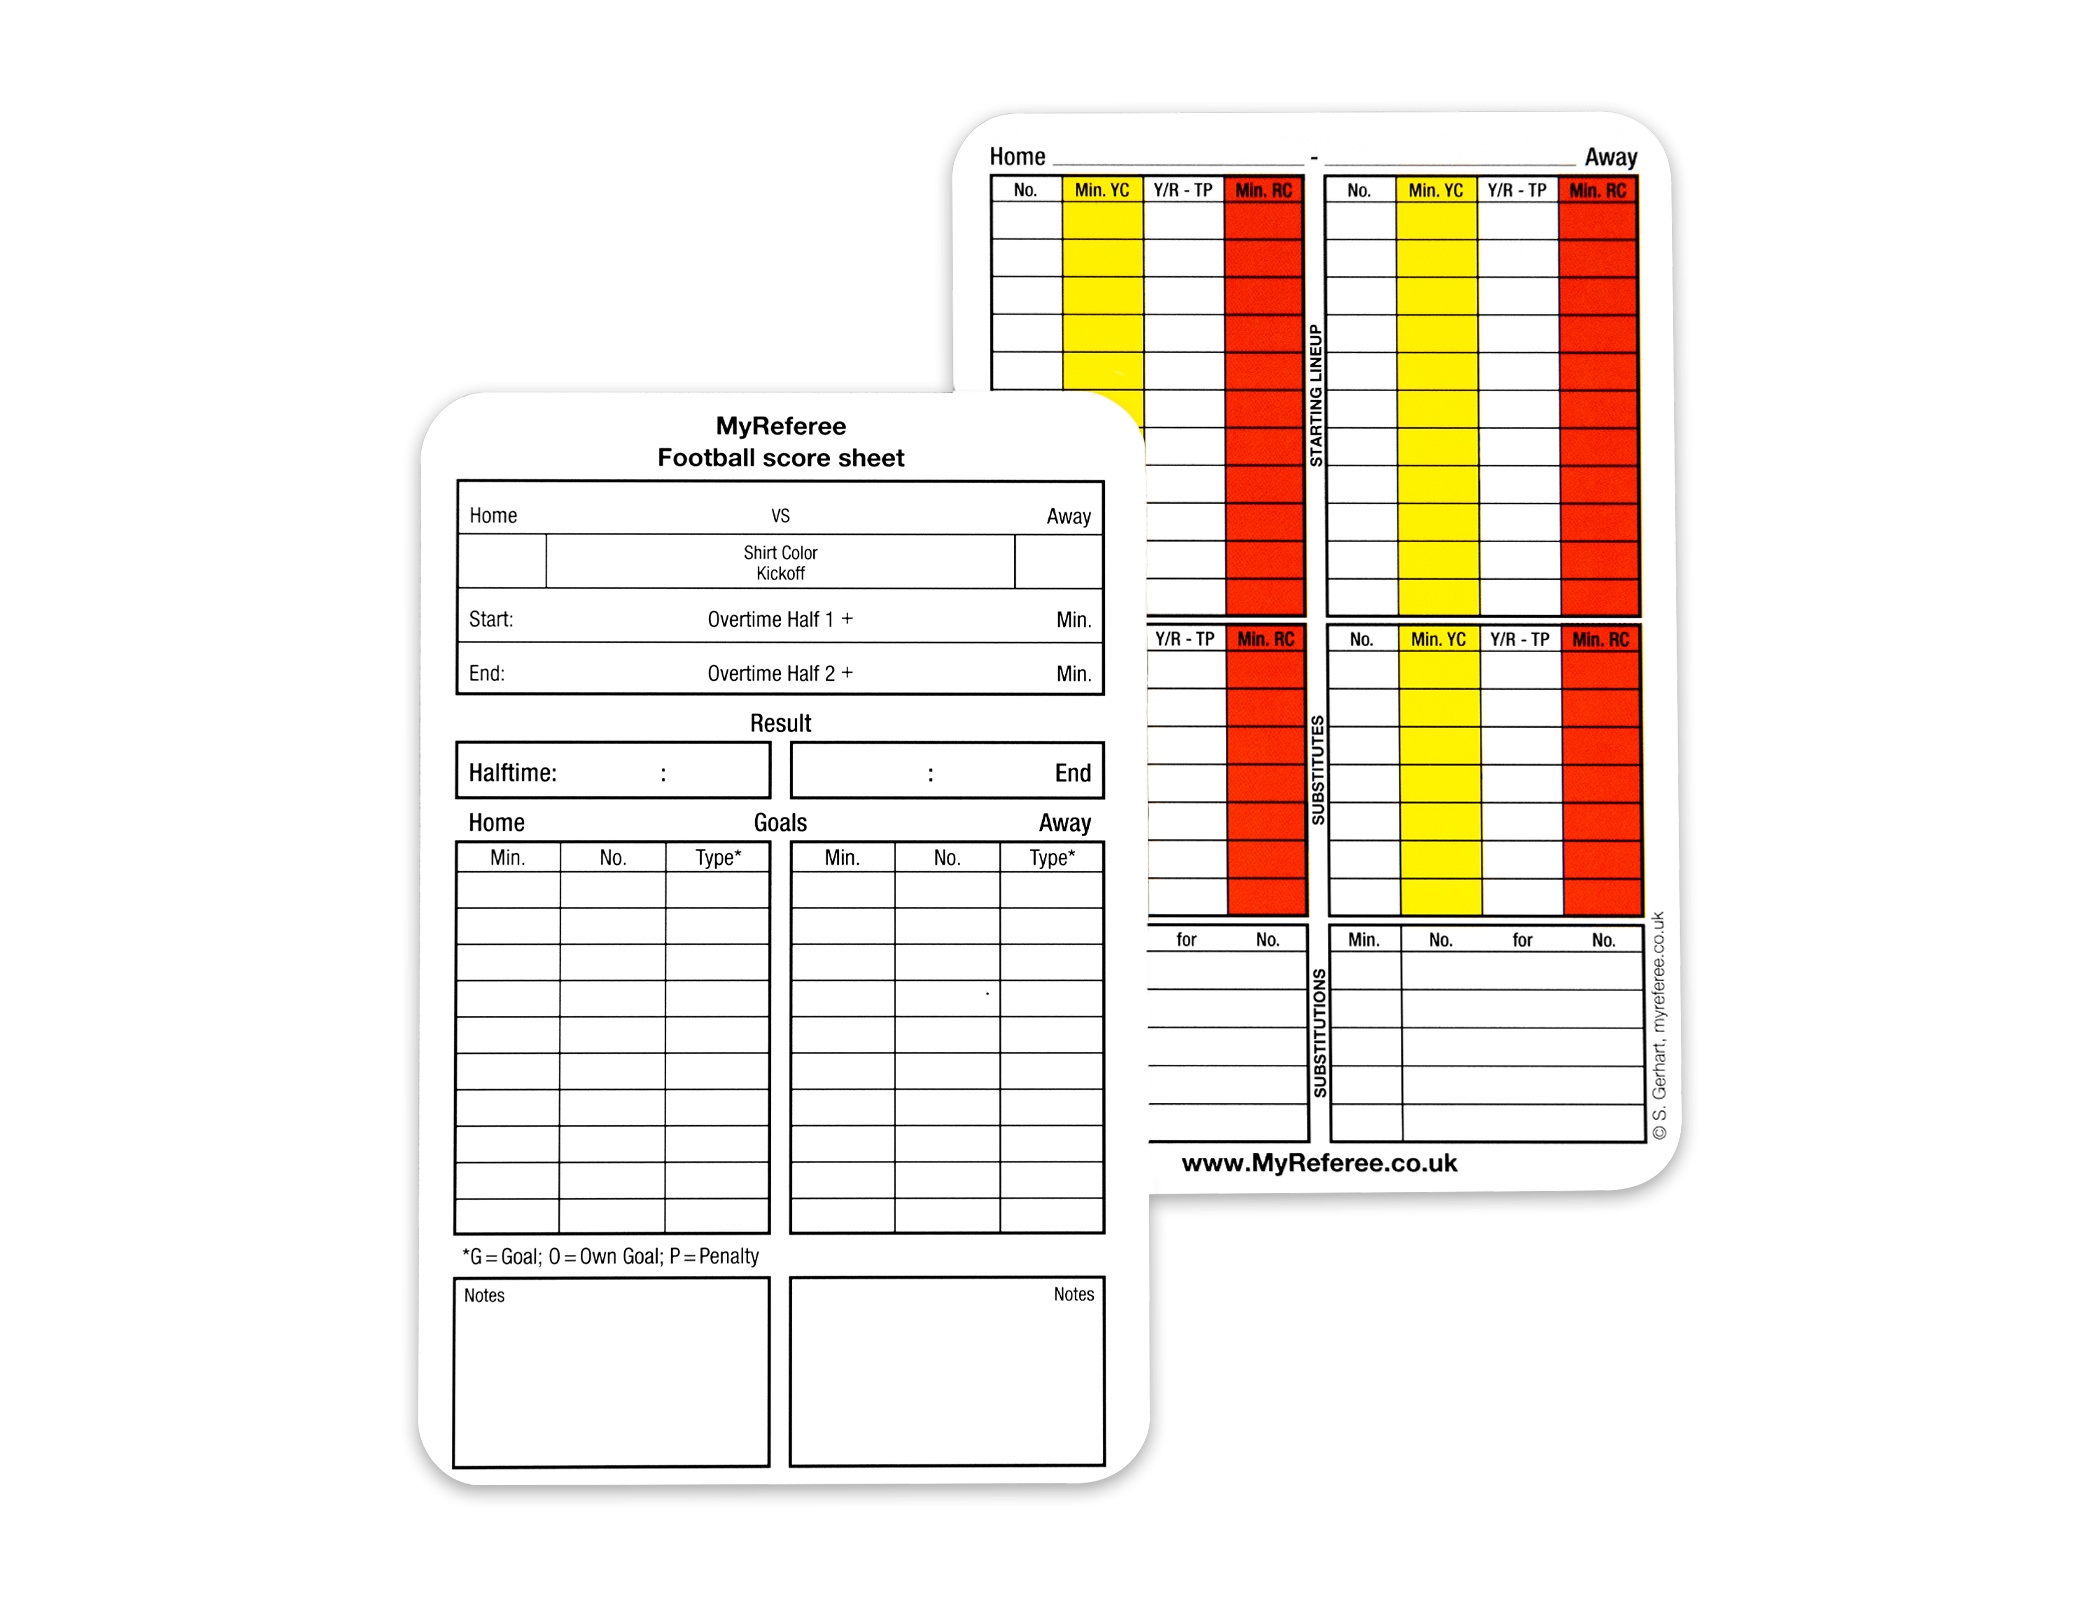
MyReferee Schiedsrichter Spielnotizkarten Fußball Englisch
New generation referee match cards 12 x 8 cm, rounded corners, to easy remove the card from the breast pocket Register up to 20 goals incl. minutes, scorers and type of the goal (goal, own goal or penalty) Up to 7 substitutes can be specified - significantly more than before! A special coating protects the cards in the rain before softening Herstellerinformationen (GPSR): sportzubehoer24 Sebastian Gerhart Spessartstr. 104 DE-63834 Sulzbach info(at)sz24.com
Brand: MyReferee
Category: Sporting Goods > Athletics > Coaching & Officiating > Scoreboards > Manual Scoreboards